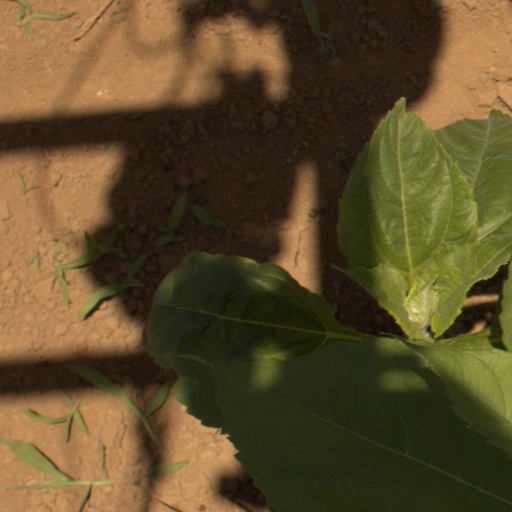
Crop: Jerusalem artichoke